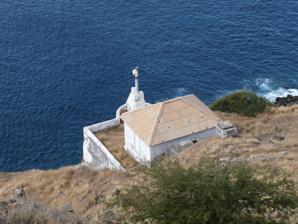
Building: Ponta Preta Lighthouse
Country: Unknown
Year built: 1889
Lighthouse Ponta Preta Lighthouse Farol da Ponte Preta Ponta Preta Lighthouse in the northwesternmost area of Santiago Island Location Tarrafal Santiago Cape Verde Coordinates 15°17′34.4″N 23°46′16.4″W / 15.292889°N 23.771222°W / 15.292889; -23.771222 Tower Constructed 1889 Foundation masonry base Construction metal post Height 6 metres (20 ft) Shape post light atop a pyramidal base Markings white post and base Light Focal height 34 metres (112 ft) Range 8 nautical miles (15 km; 9.2 mi) Characteristic Fl (3) W 12s. Cape Verde no. PT-2148 Farol da Ponta Preta (the Ponta Preta Lighthouse ) is a lighthouse on the northwesternmost part of the island of Santiago , Cape Verde . It stands on the headland Ponta Preta , 3 km northwest of the city Tarrafal . The lighthouse was constructed in 1889. Its lantern stands on a white column with a pyramidal base, in front of a small one storey building. The lighthouse was depicted on a Cape Verdean stamp in 2004. See also List of lighthouses in Cape Verde List of buildings and structures in Santiago, Cape Verde Gallery Ponta Preta Lighthouse from the southeastern side of the bay Ponta Preta Lighthouse above the nearby hill References